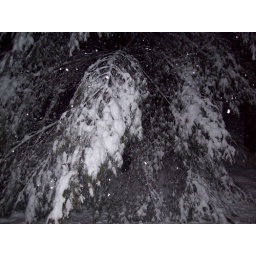
Pine tree in front of house 1st night.